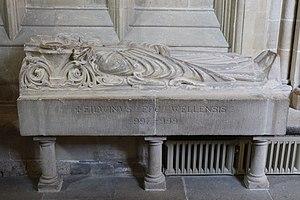
Ælfwine est un prélat anglo-saxon mort le 29 août 998 ou 999. Il est le huitième évêque de Wells.